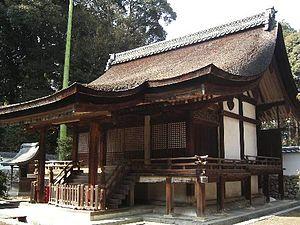
Hirairi ou hirairi-zukuri est une disposition traditionnelle de l'architecture japonaise par laquelle l'entrée principale d'un bâtiment se fait du côté qui court parallèlement à l'arête du toit.